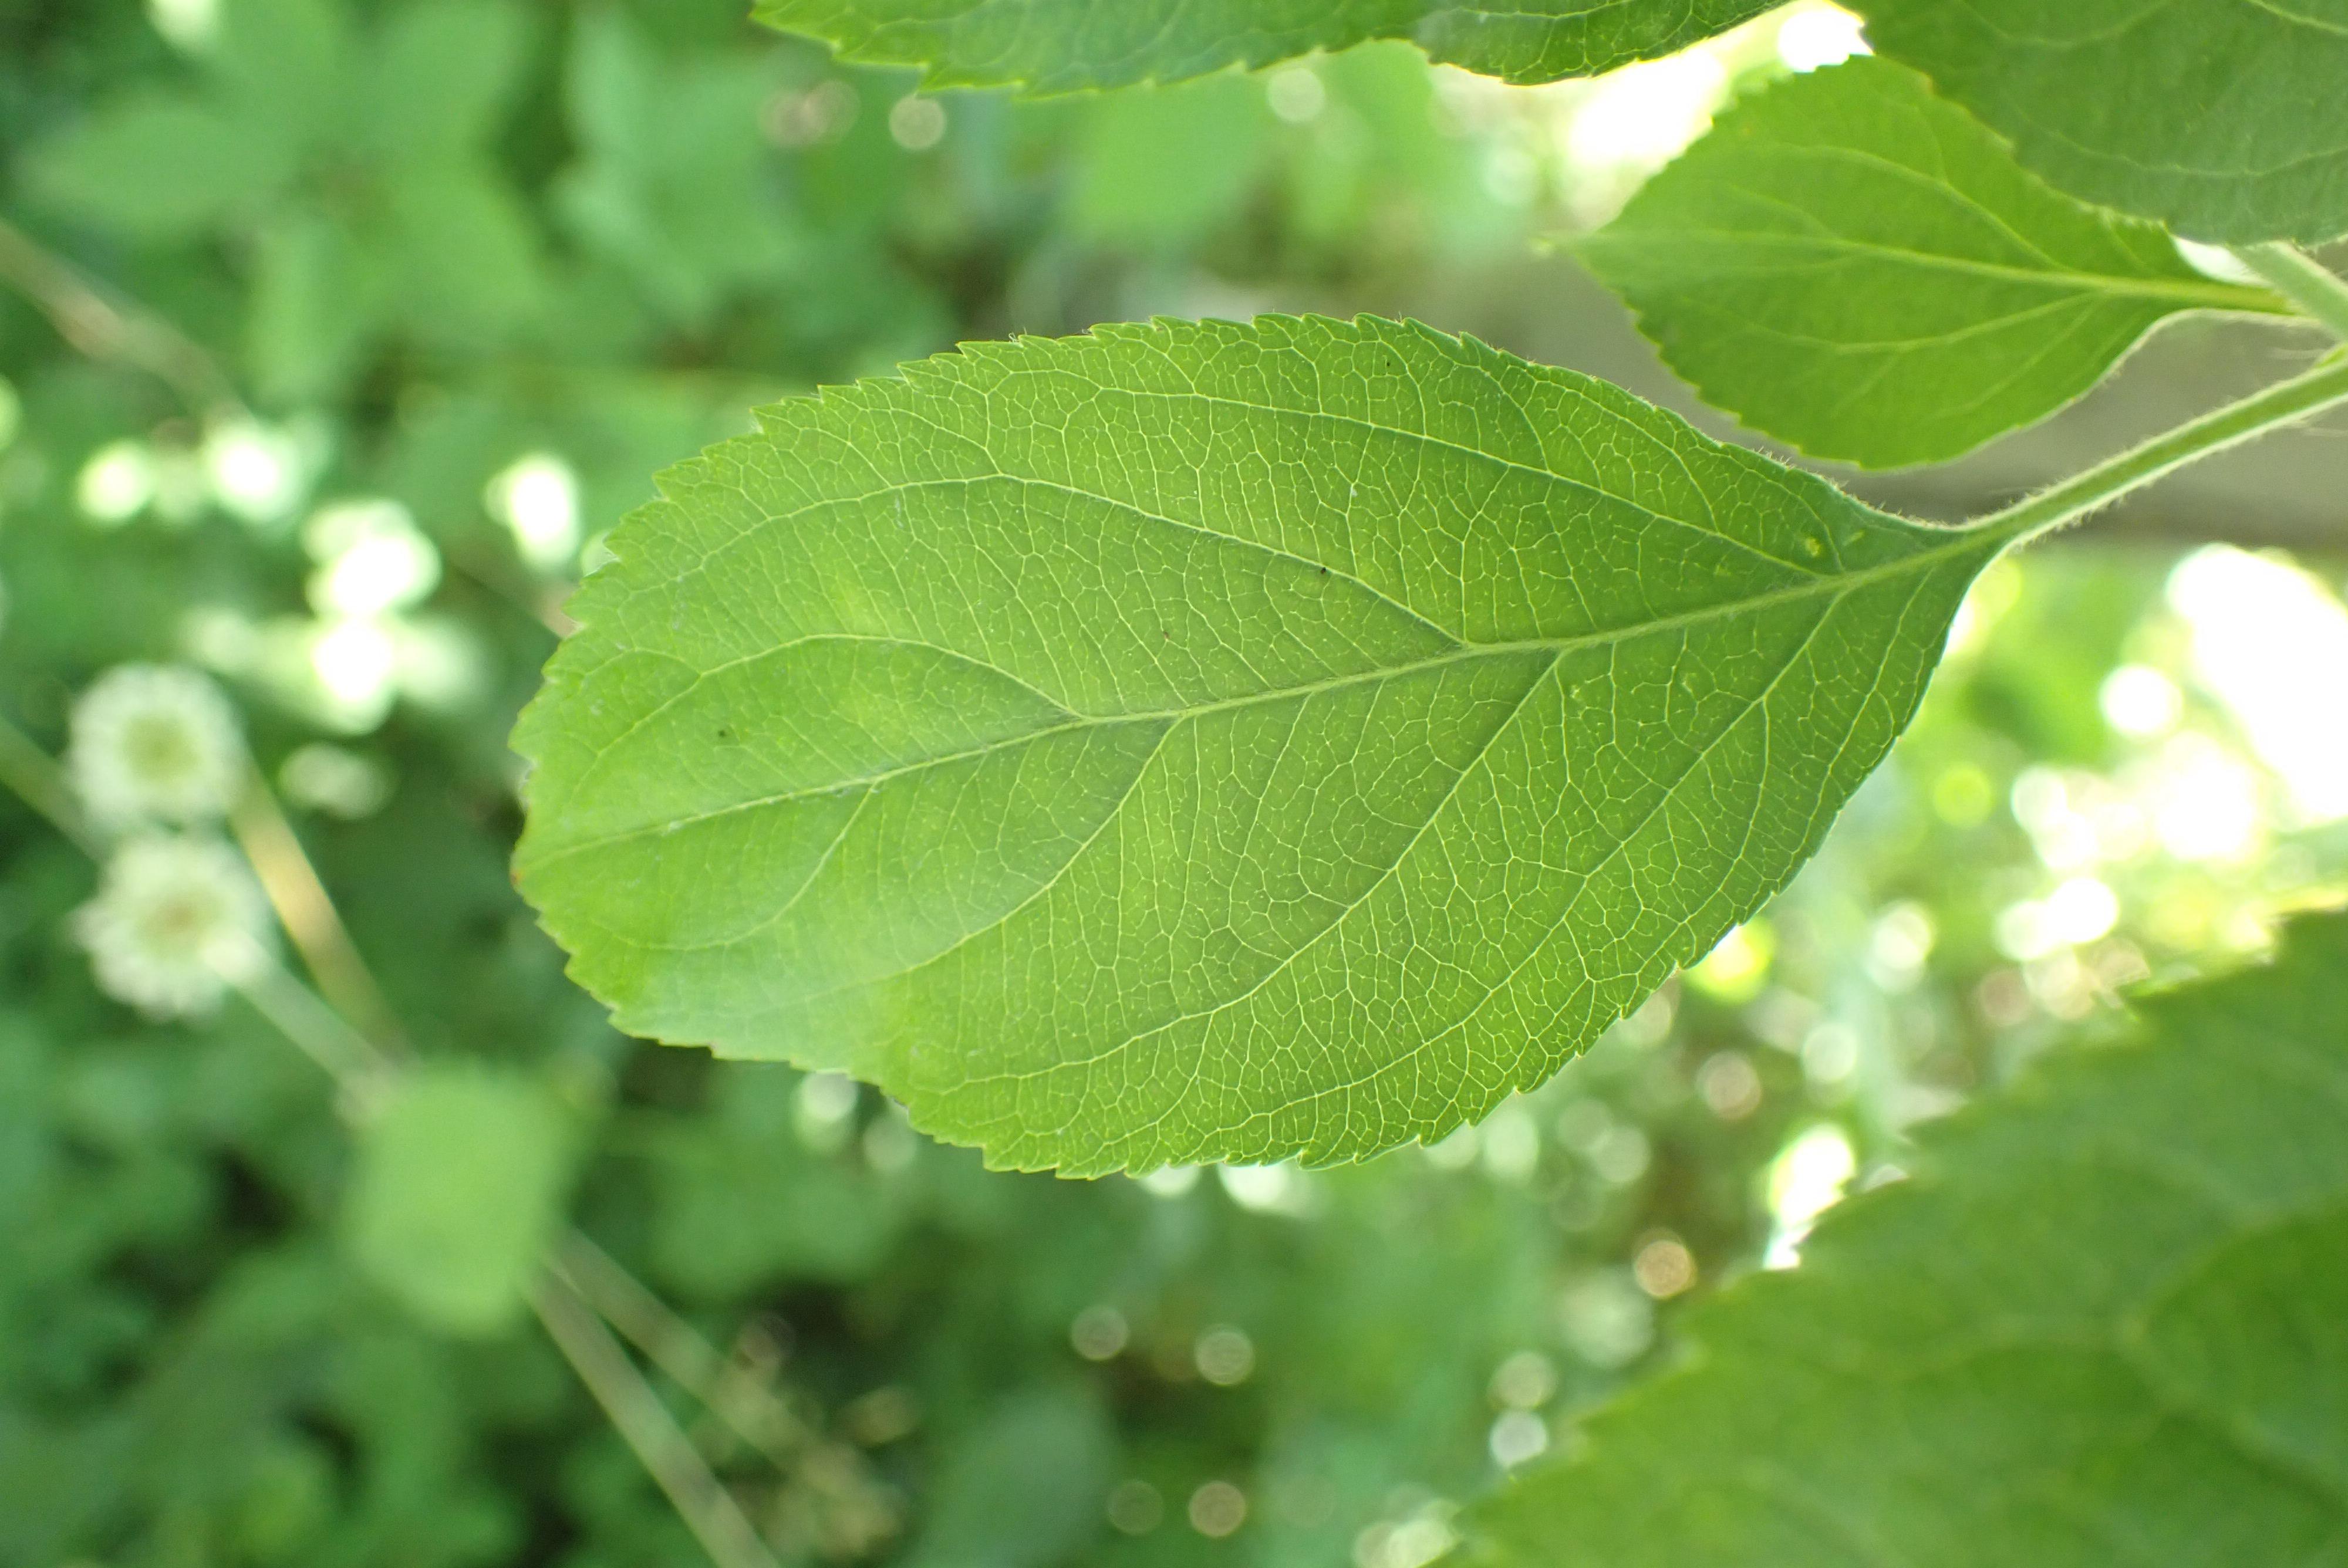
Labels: healthy